Stratford Park

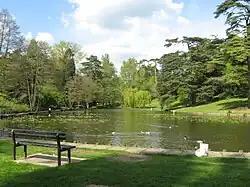
Stratford Park lake

Edward Stratford was the last member of the historic Stratford family to own the piece of land which had been recorded as part of Stroud since 1307. He sold it to a Stroud mercer called Nathaniel Gardner in 1653 after the civil war, and the house still has a stone with the initials C.G.1674 for his son Giles Gardner. Joseph Watts, a Stroud brewer who died in 1855, owned the house from 1819. However, his grandson Joseph Watts Hallewell J.P., D.L., M.A., focused his interests of the extensive grounds, and changed the estate's name from Stratford House to Stratford Park - hosting the 1870 Gloucestershire Agricultural Show. The first Stroud Flower Show appears to have taken place the following year on Thursday 17 August 1871 and appears to have continued on an annual basis with the last being on 19 August 1875 Joseph Watts Hallewell died at Stratford Park on 24 February 1891 and was buried at Pitchcombe The Park was sold by the executors to George Holloway MP by an auction conducted by Bruton Knowles at £10,800.